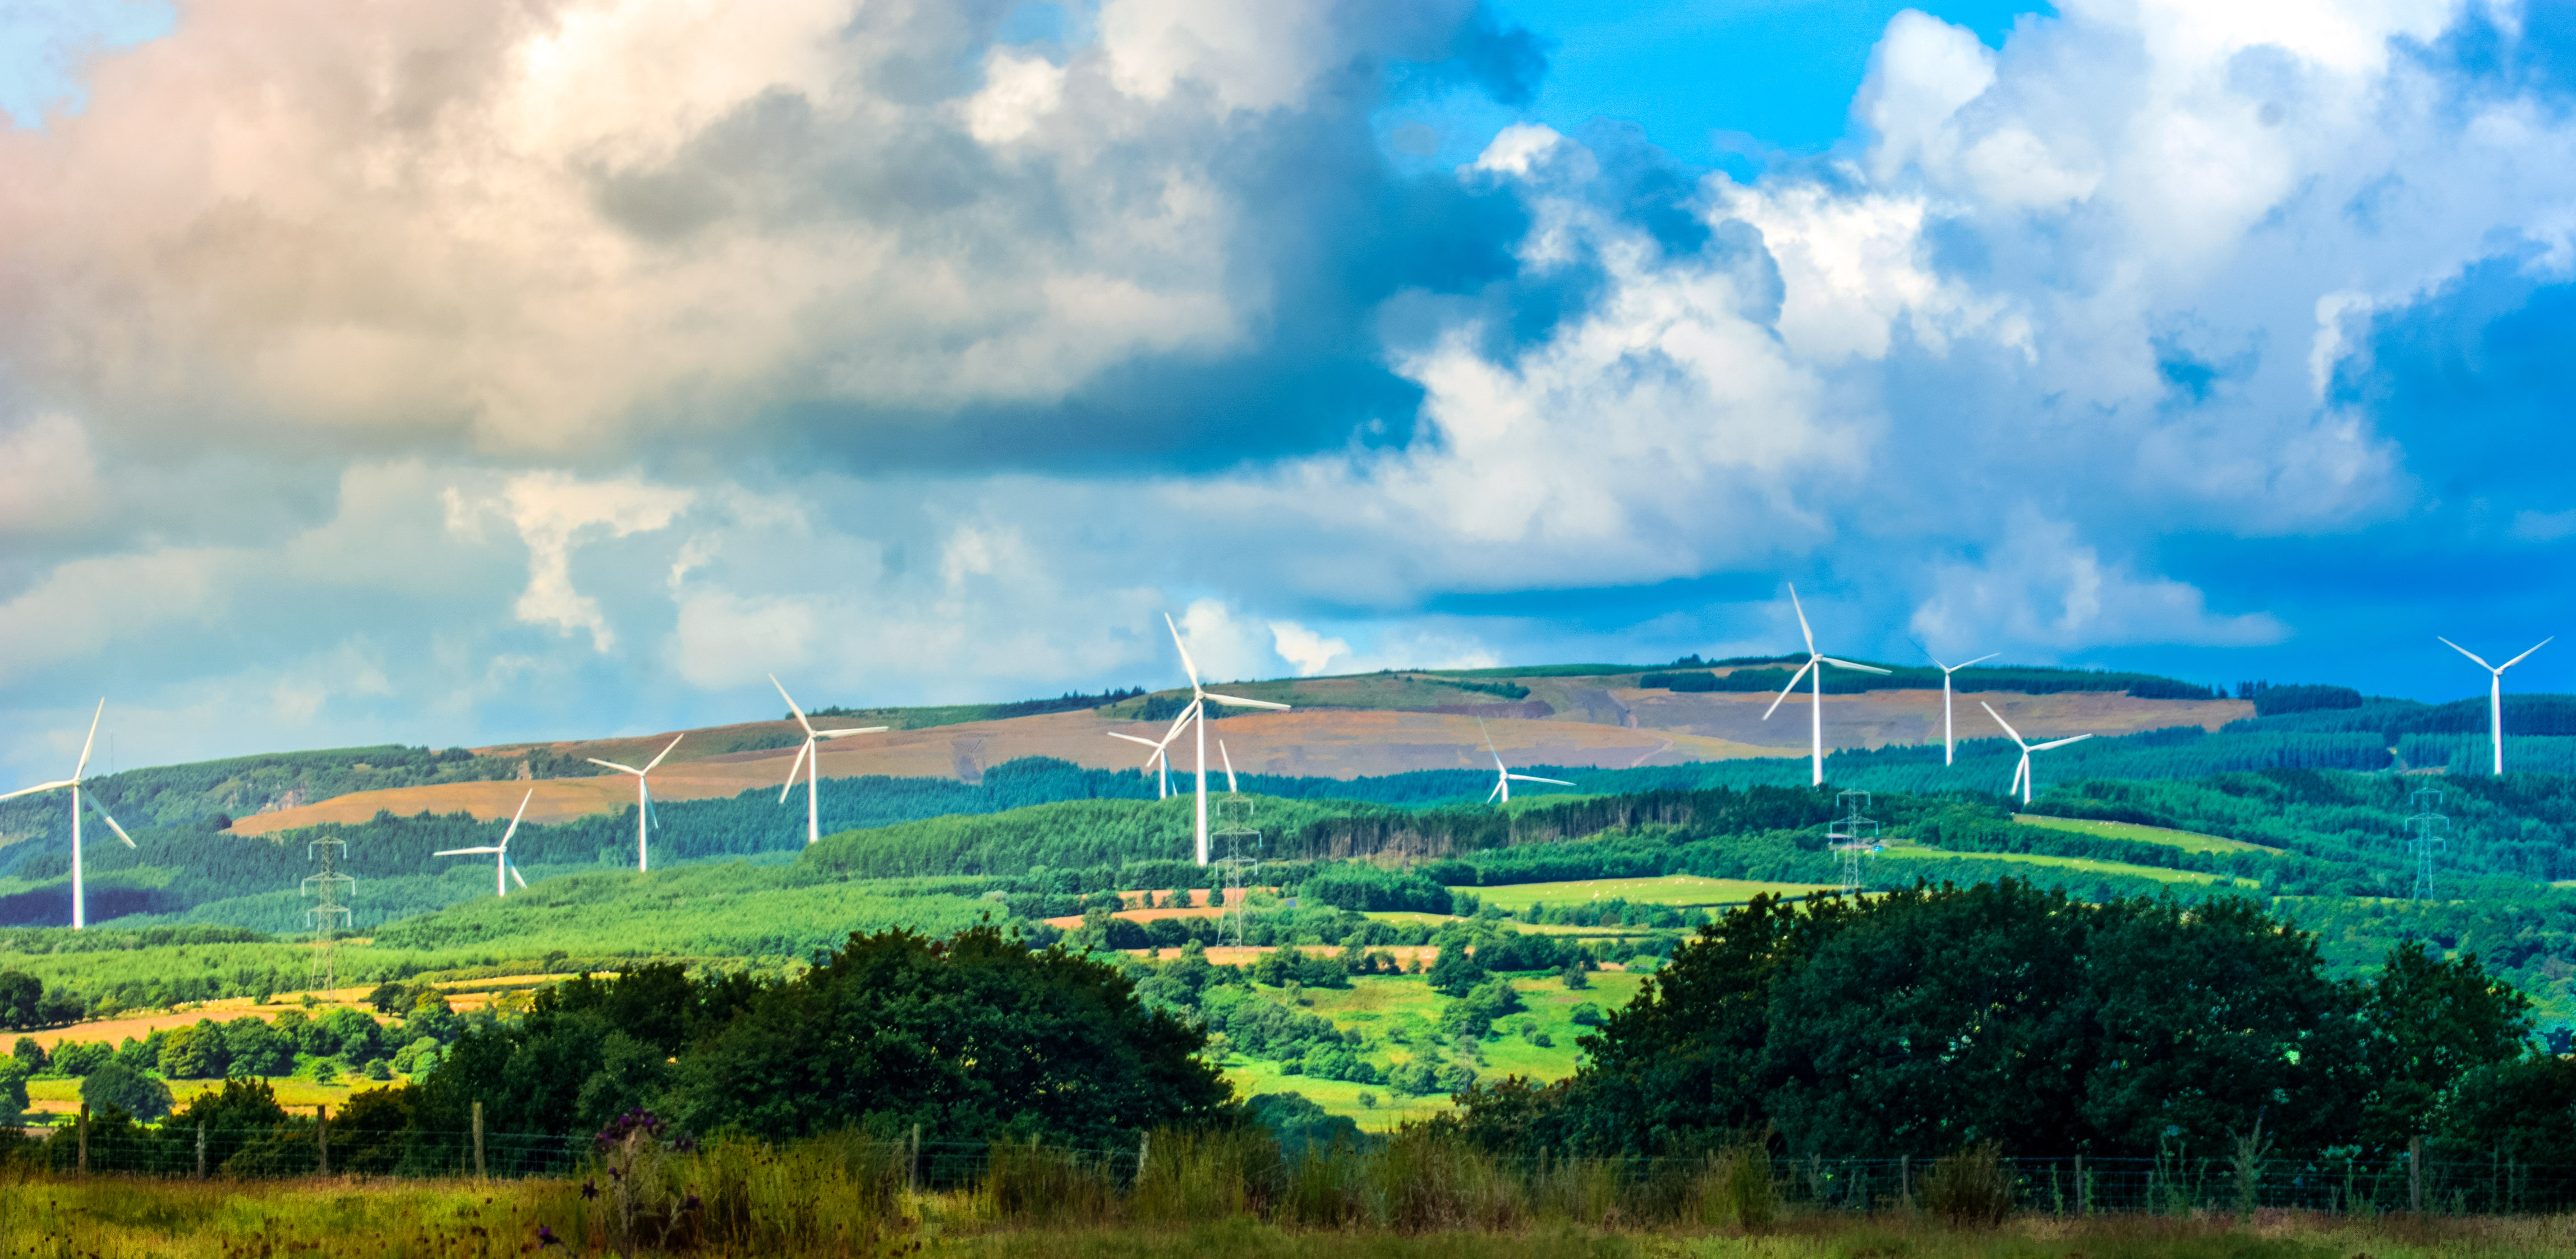
landscape, horizon, cloud, sky, bridge, field, hill, wind, panorama, agriculture, stadium, plain, rural area, sport venue